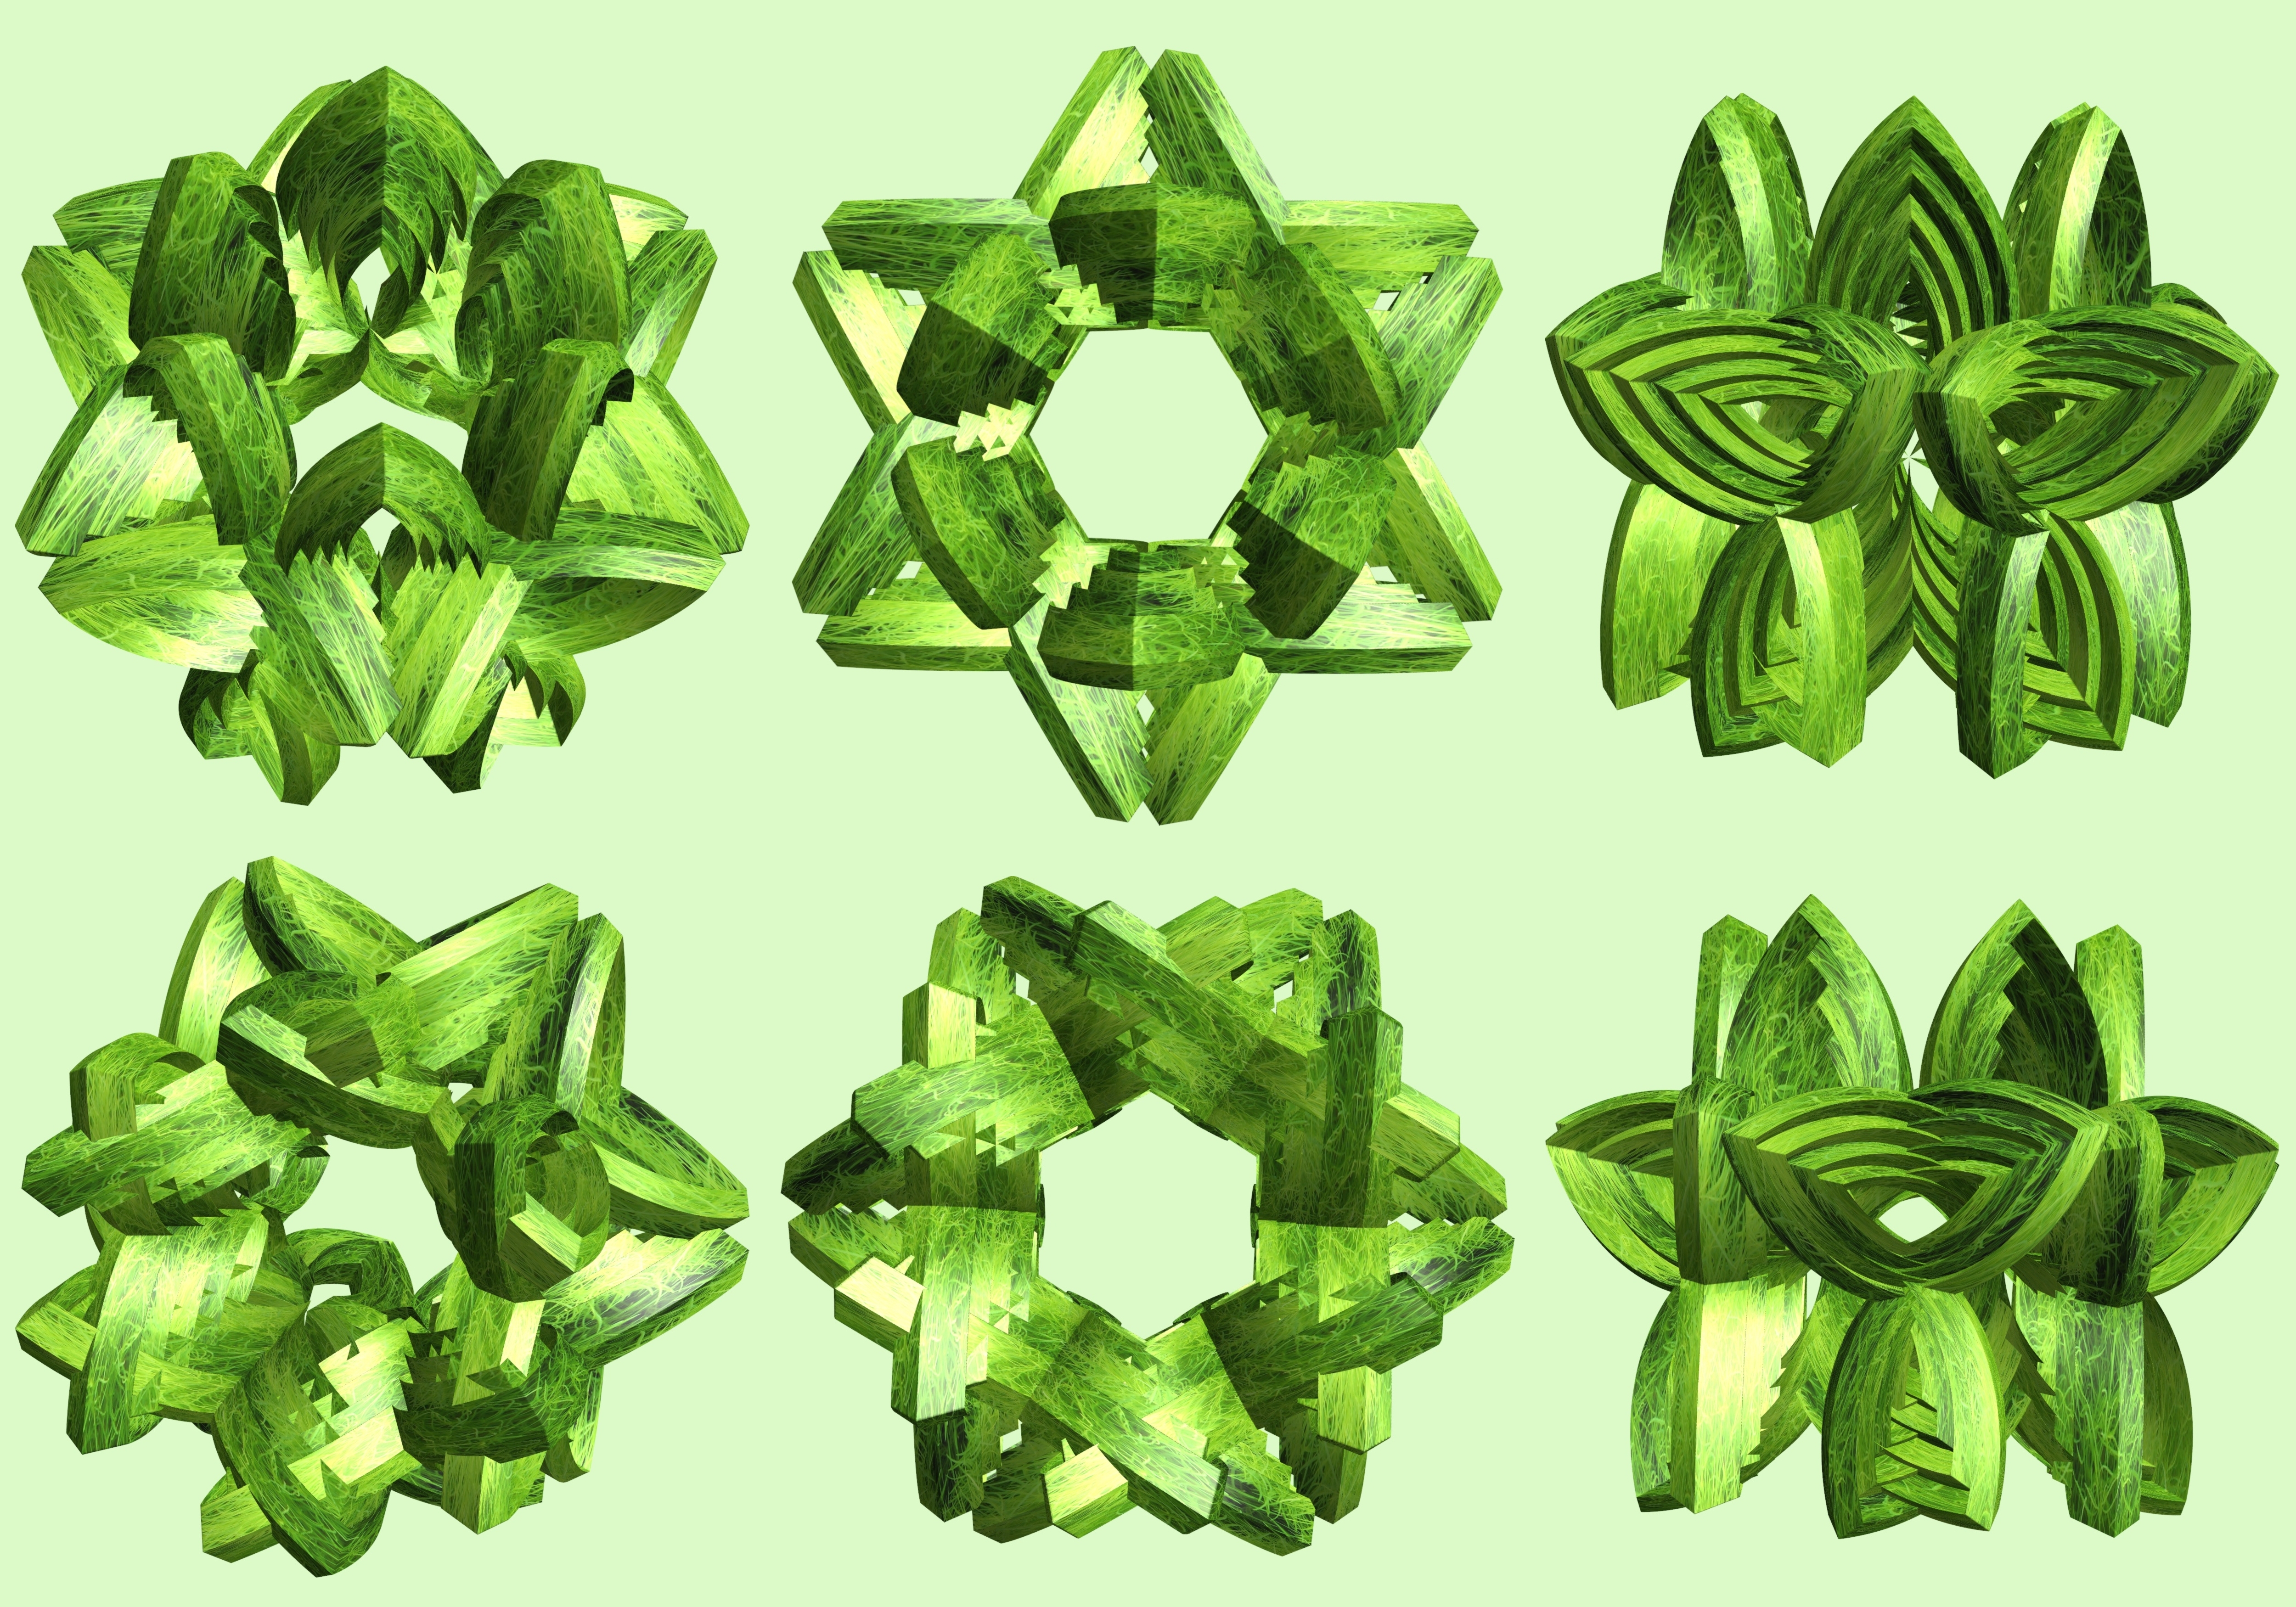
structure, plant, texture, leaf, flower, pattern, food, green, herb, symbol, produce, vegetable, ivy, botany, clover, design, symmetry, 3d, graphic, torus, mathematica, cg, parametricplot3d, code, program, algorithm, mapping, flowering plant, annual plant, land plant, apiales